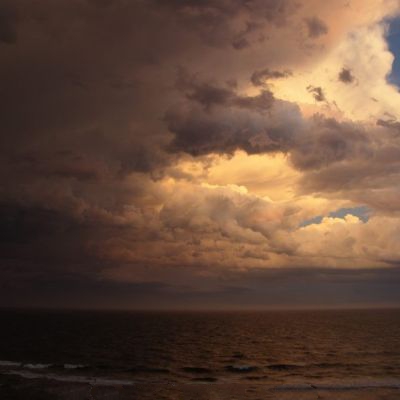
Cloud type: Cumulonimbus (Cb)